Elisha Kirkall

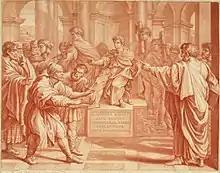
One of the seven Raphael Cartoons in Kirkall's 1722 mezzotint edition

Elisha Kirkall (c.1682–1742) was a prolific English engraver, who made many experiments in printmaking techniques. He was noted for engravings on type metal that could be set up with letterpress for book illustrations, and was also known as a mezzotint artist.